Hurricane Able (1950)

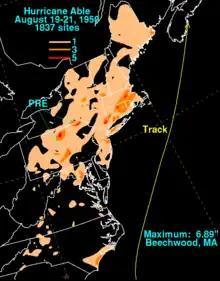
Storm total rainfall related to Able in the United States

When Hurricane Able was expected to move through the Bahamas, people executed standard preparations such as securing windows and bringing ships to harbor. One cruise liner diverted its route from the Bahamas toward New York. In Florida, the U.S. Air Force made preliminary plans to move planes. Ultimately, the hurricane spared the region. Further north, the United States Weather Bureau issued northeast storm warnings from Morehead City, North Carolina to the Eastern Shore of Virginia. There, the hurricane ended up bringing light winds and rough waves. Moderate precipitation occurred along the North Carolina coast. In southern New England, Able dropped 3 – 5 inches (75 – 125 mm) of rainfall, with a peak of 6.89 inches (175 mm) in Beechwood, Massachusetts. Flooding was reported in portions of New York City. The resulting slick roads from the rains caused nine traffic fatalities across New England. The storm produced 55 mph (90 km/h) gusts in Nantucket and Cape Cod, along with high tides and waves. Offshore, the waves damaged a freighter headed for Florida.